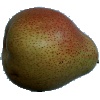
Label: pear_forelle